George Taft House

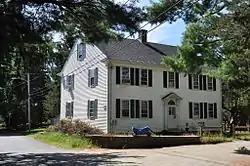

The George Taft House is a historic house at 153 Richardson Street in Uxbridge, Massachusetts. The two-story timber-frame house was built in c. 1810.